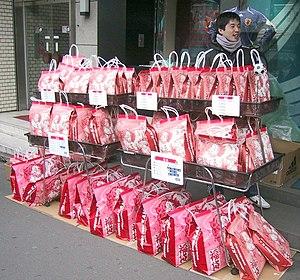
Les fukubukuro sont des sacs dont le contenu est caché et qui regroupent plusieurs articles vendus à un prix inférieur à leur valeur réelle les premiers jours de l'année au Japon.